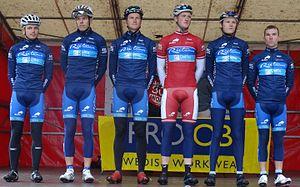
Reportage photographique réalisé le dimanche 14 septembre à l'occasion du départ et de l'arrivée du Grand Prix Jef Scherens 2014 à Louvain, Belgique.
L'équipe cycliste Rietumu-Delfin est une équipe cycliste lettonne ayant le statut d'équipe continentale. Créée en 2005, elle disparaît à l'issue de la saison 2017.